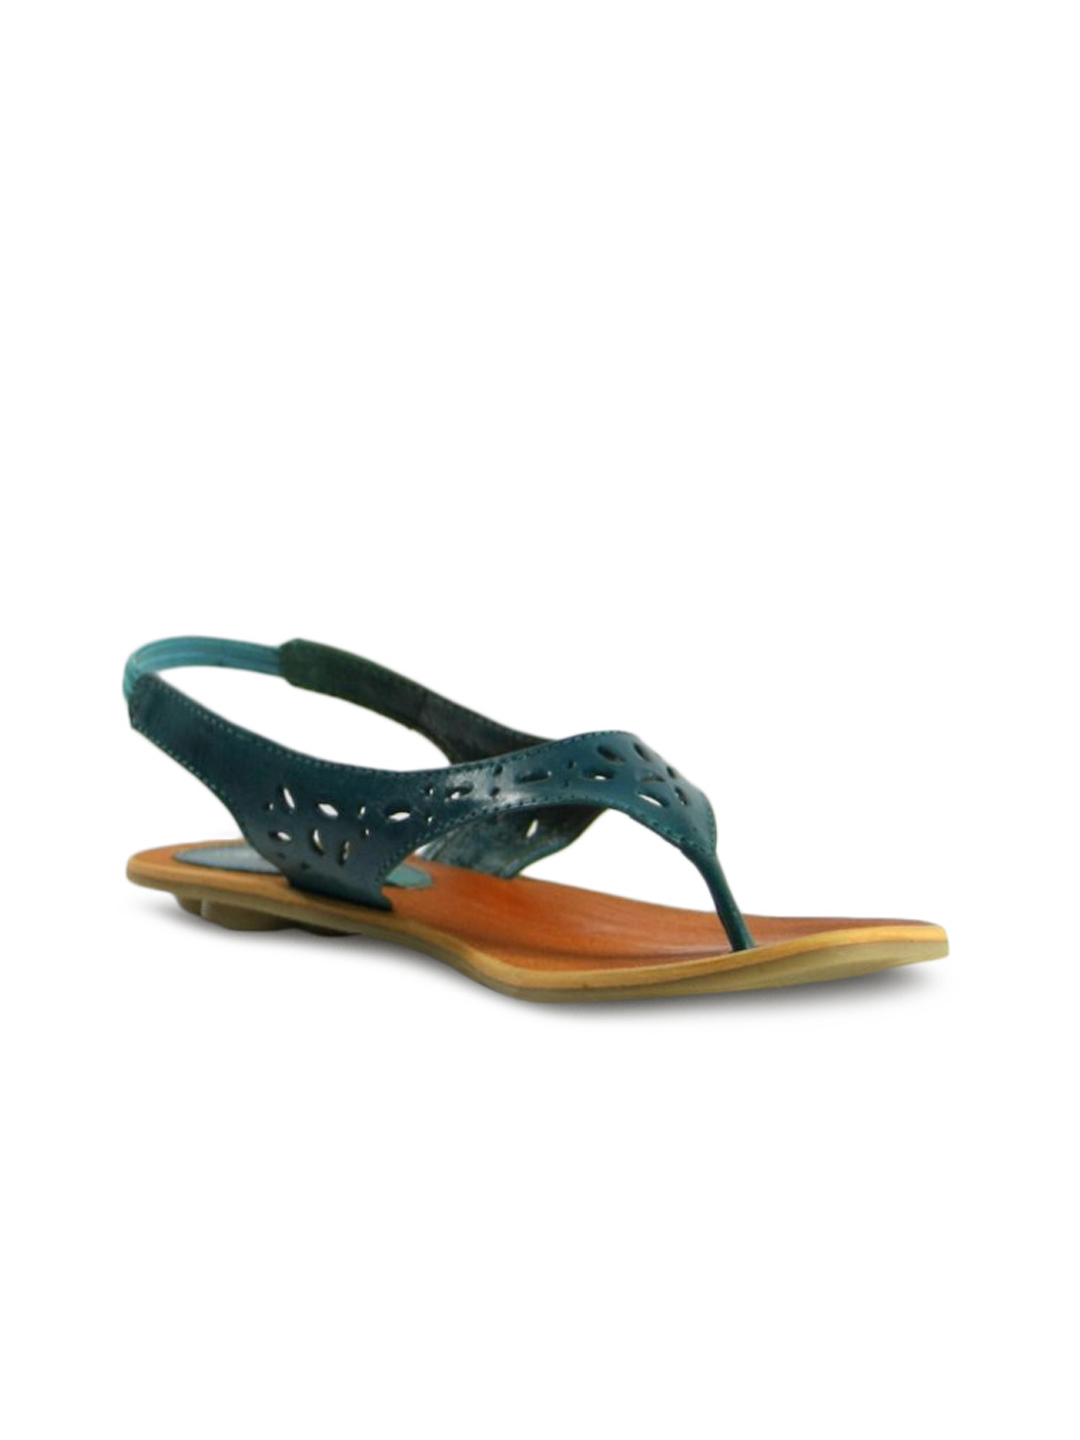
Catwalk Summer Blue Flats
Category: Footwear / Shoes / Heels
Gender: Women
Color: Blue
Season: Winter 2015
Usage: Casual